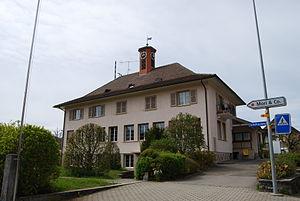
Ormey est une localité et une commune suisse du canton de Fribourg, située dans le district du Lac.